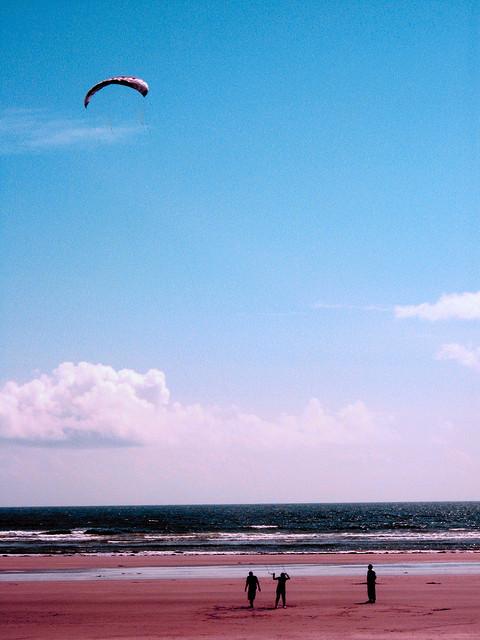
People are standing in the sand on the beach flying a kite.